Public housing estates in Tuen Mun

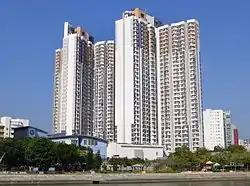
Lung Yat Estate

Lung Yat Estate is a public rental estate completed in 2013. It comprises two residential blocks and a community building. The 34-storey blocks collectively provide 990 flats for an estimated 2,800 people.